Social justice

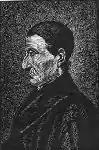
"Social justice" has been traditionally credited to be coined by Jesuit priest Luigi Taparelli in the 1840s, but the expression is older.

Although there is no certainty about the first use of the term "social justice", early sources can be found in Europe in the 18th century. Some references to the use of the expression are in articles of journals aligned with the spirit of the Enlightenment, in which social justice is described as an obligation of the monarch; also the term is present in books written by Catholic Italian theologians, notably members of the Society of Jesus. Thus, according to this sources and the context, social justice was another term for "the justice of society", the justice that rules the relations among individuals in society, without any mention to socio-economic equity or human dignity.